The Feeling

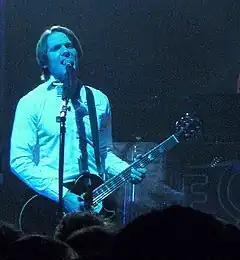
Kevin Jeremiah in 2008

Their second album, entitled "Join with Us" was released on 18 February 2008, with the first single "I Thought It Was Over" entering the UK charts at #12 on 10 February 2008 on the strength of downloads alone. The album debuted at number 1 on the UK Albums Chart.